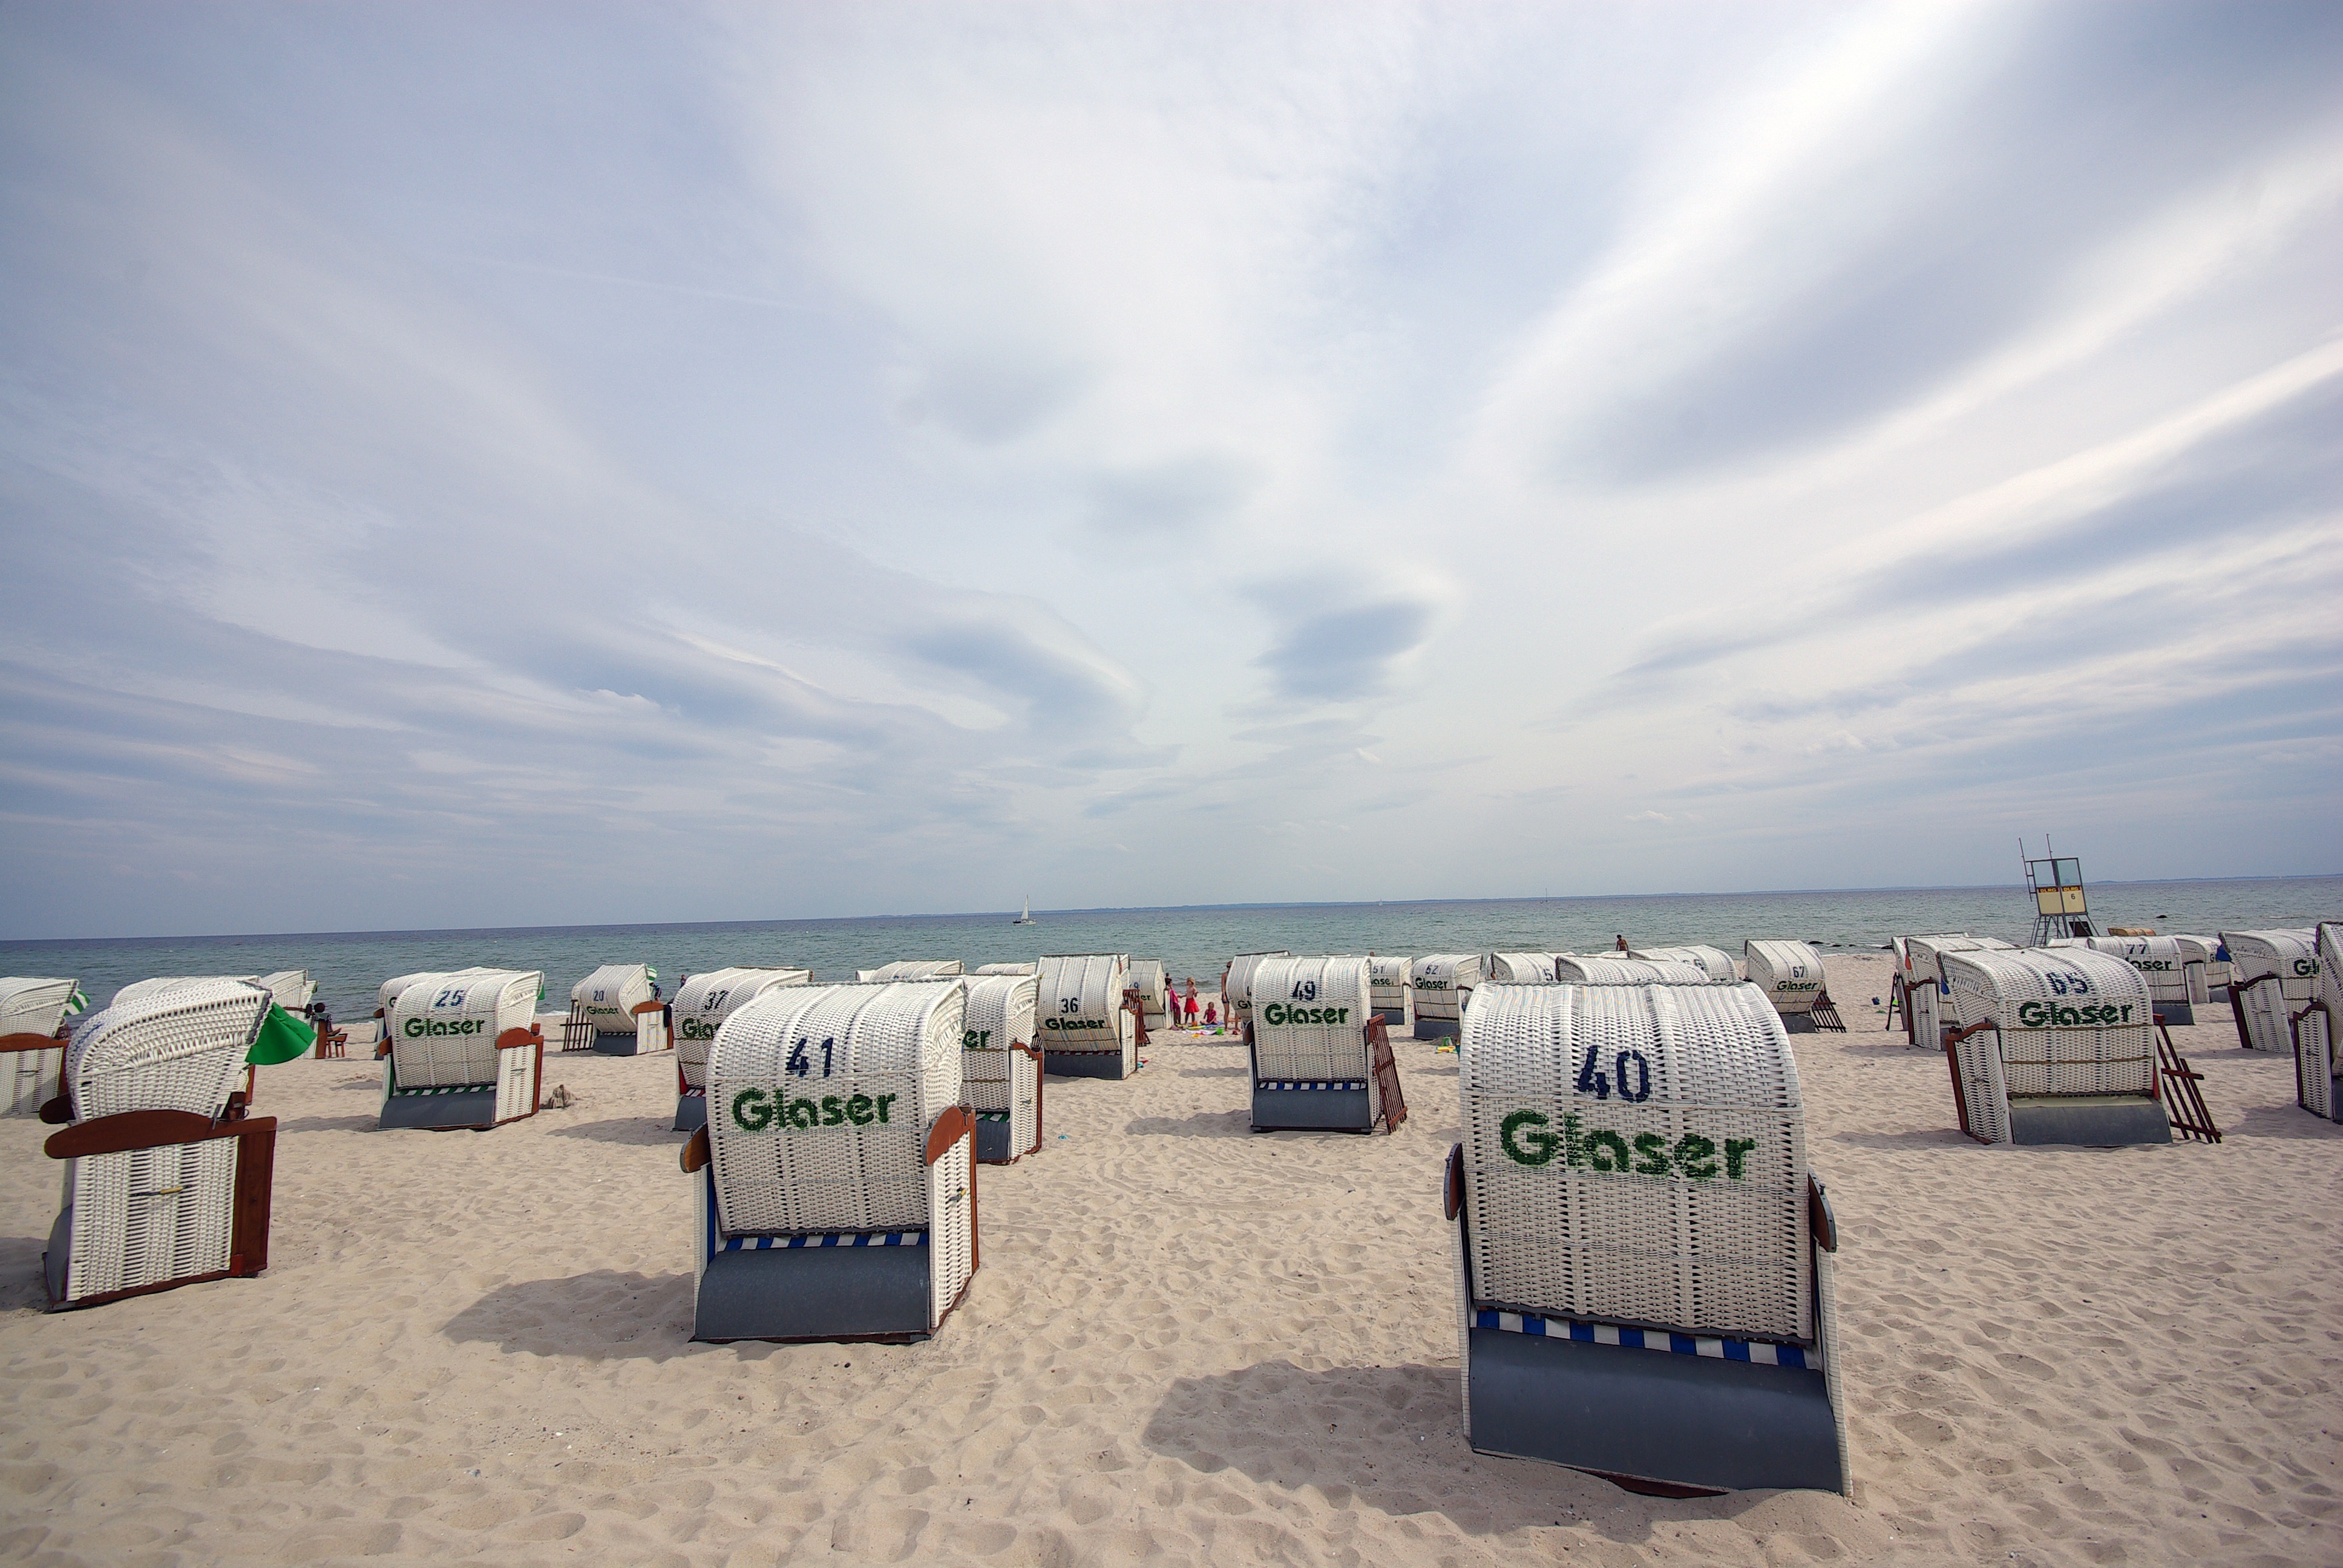
beach, landscape, sea, coast, sand, ocean, horizon, sky, shore, lake, wind, vacation, holiday, bay, body of water, clouds, baltic sea, recovery, baltic sea beach, clubs, atmosphere of earth